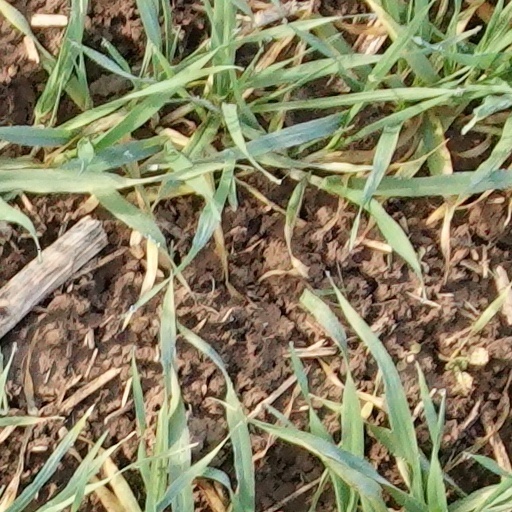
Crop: wheat